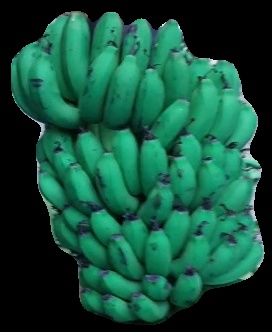
Variety: pachbale
Grade: grade2